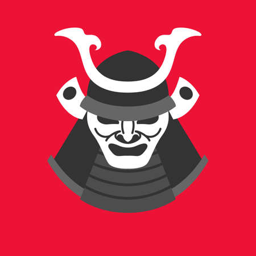
vector illustration with the armor of a samurai in minimalistic flat style on red background